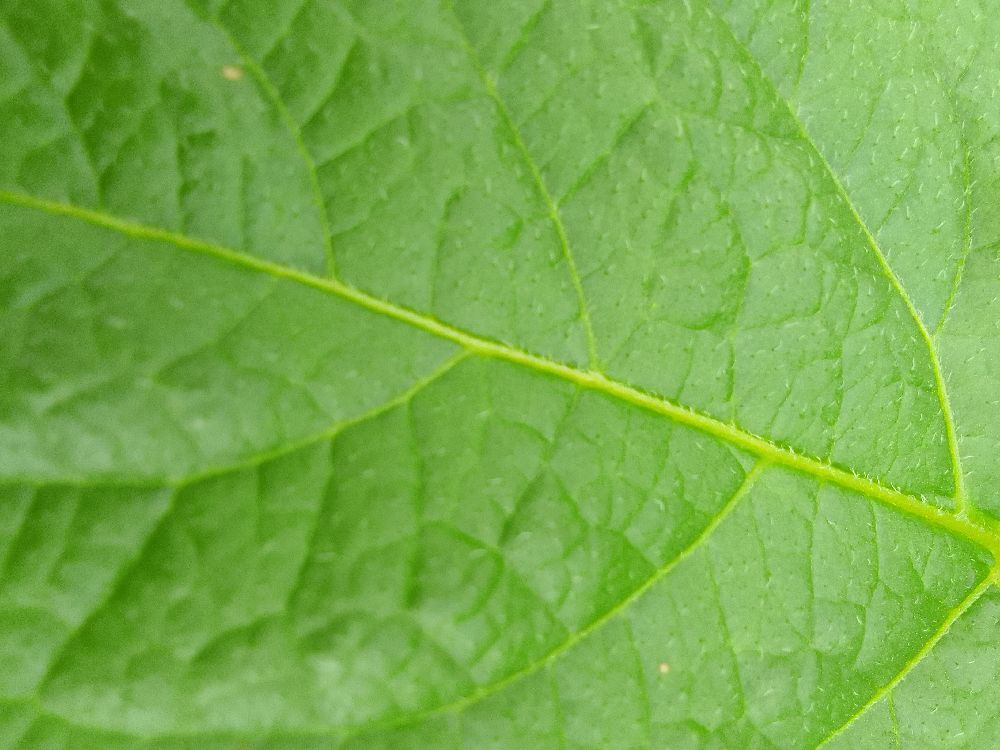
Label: Healthy